Salem Methodist Episcopal Church and Salem Walker Cemetery (Northville, Michigan)

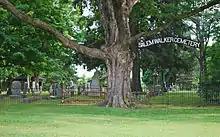
Entrance to Salem Walker Cemetery

The first settlers in Salem Township arrived in 1825. The first burial in the Salem Walker Cemetery took place in 1834. The congregation of the Salem Methodist Episcopal Church formed in the mid-19th century, and met at various places in the township until the 25 members constructed a church adjacent to the cemetery in 1864. The congregation grew to about 60 by 1880, but later declined. Services continued at the church until 1912, after which the congregation abandoned it. In 1908, the Salem Walker Cemetery association founded to care for the cemetery and in 1930, it contacted the Methodist conference about purchasing the church. The next year, the Association purchased the church for $200. The church building is rented for weddings and other gatherings.